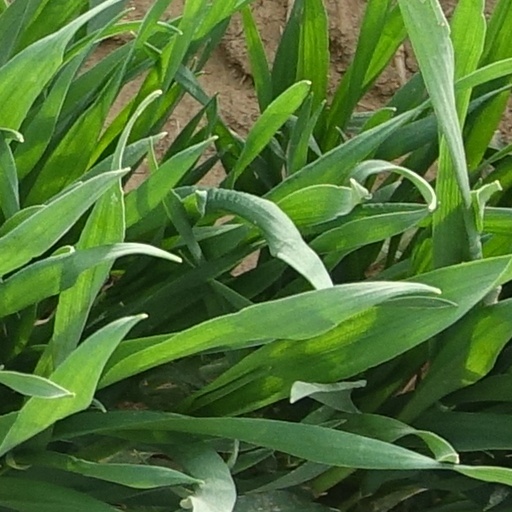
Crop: wheat